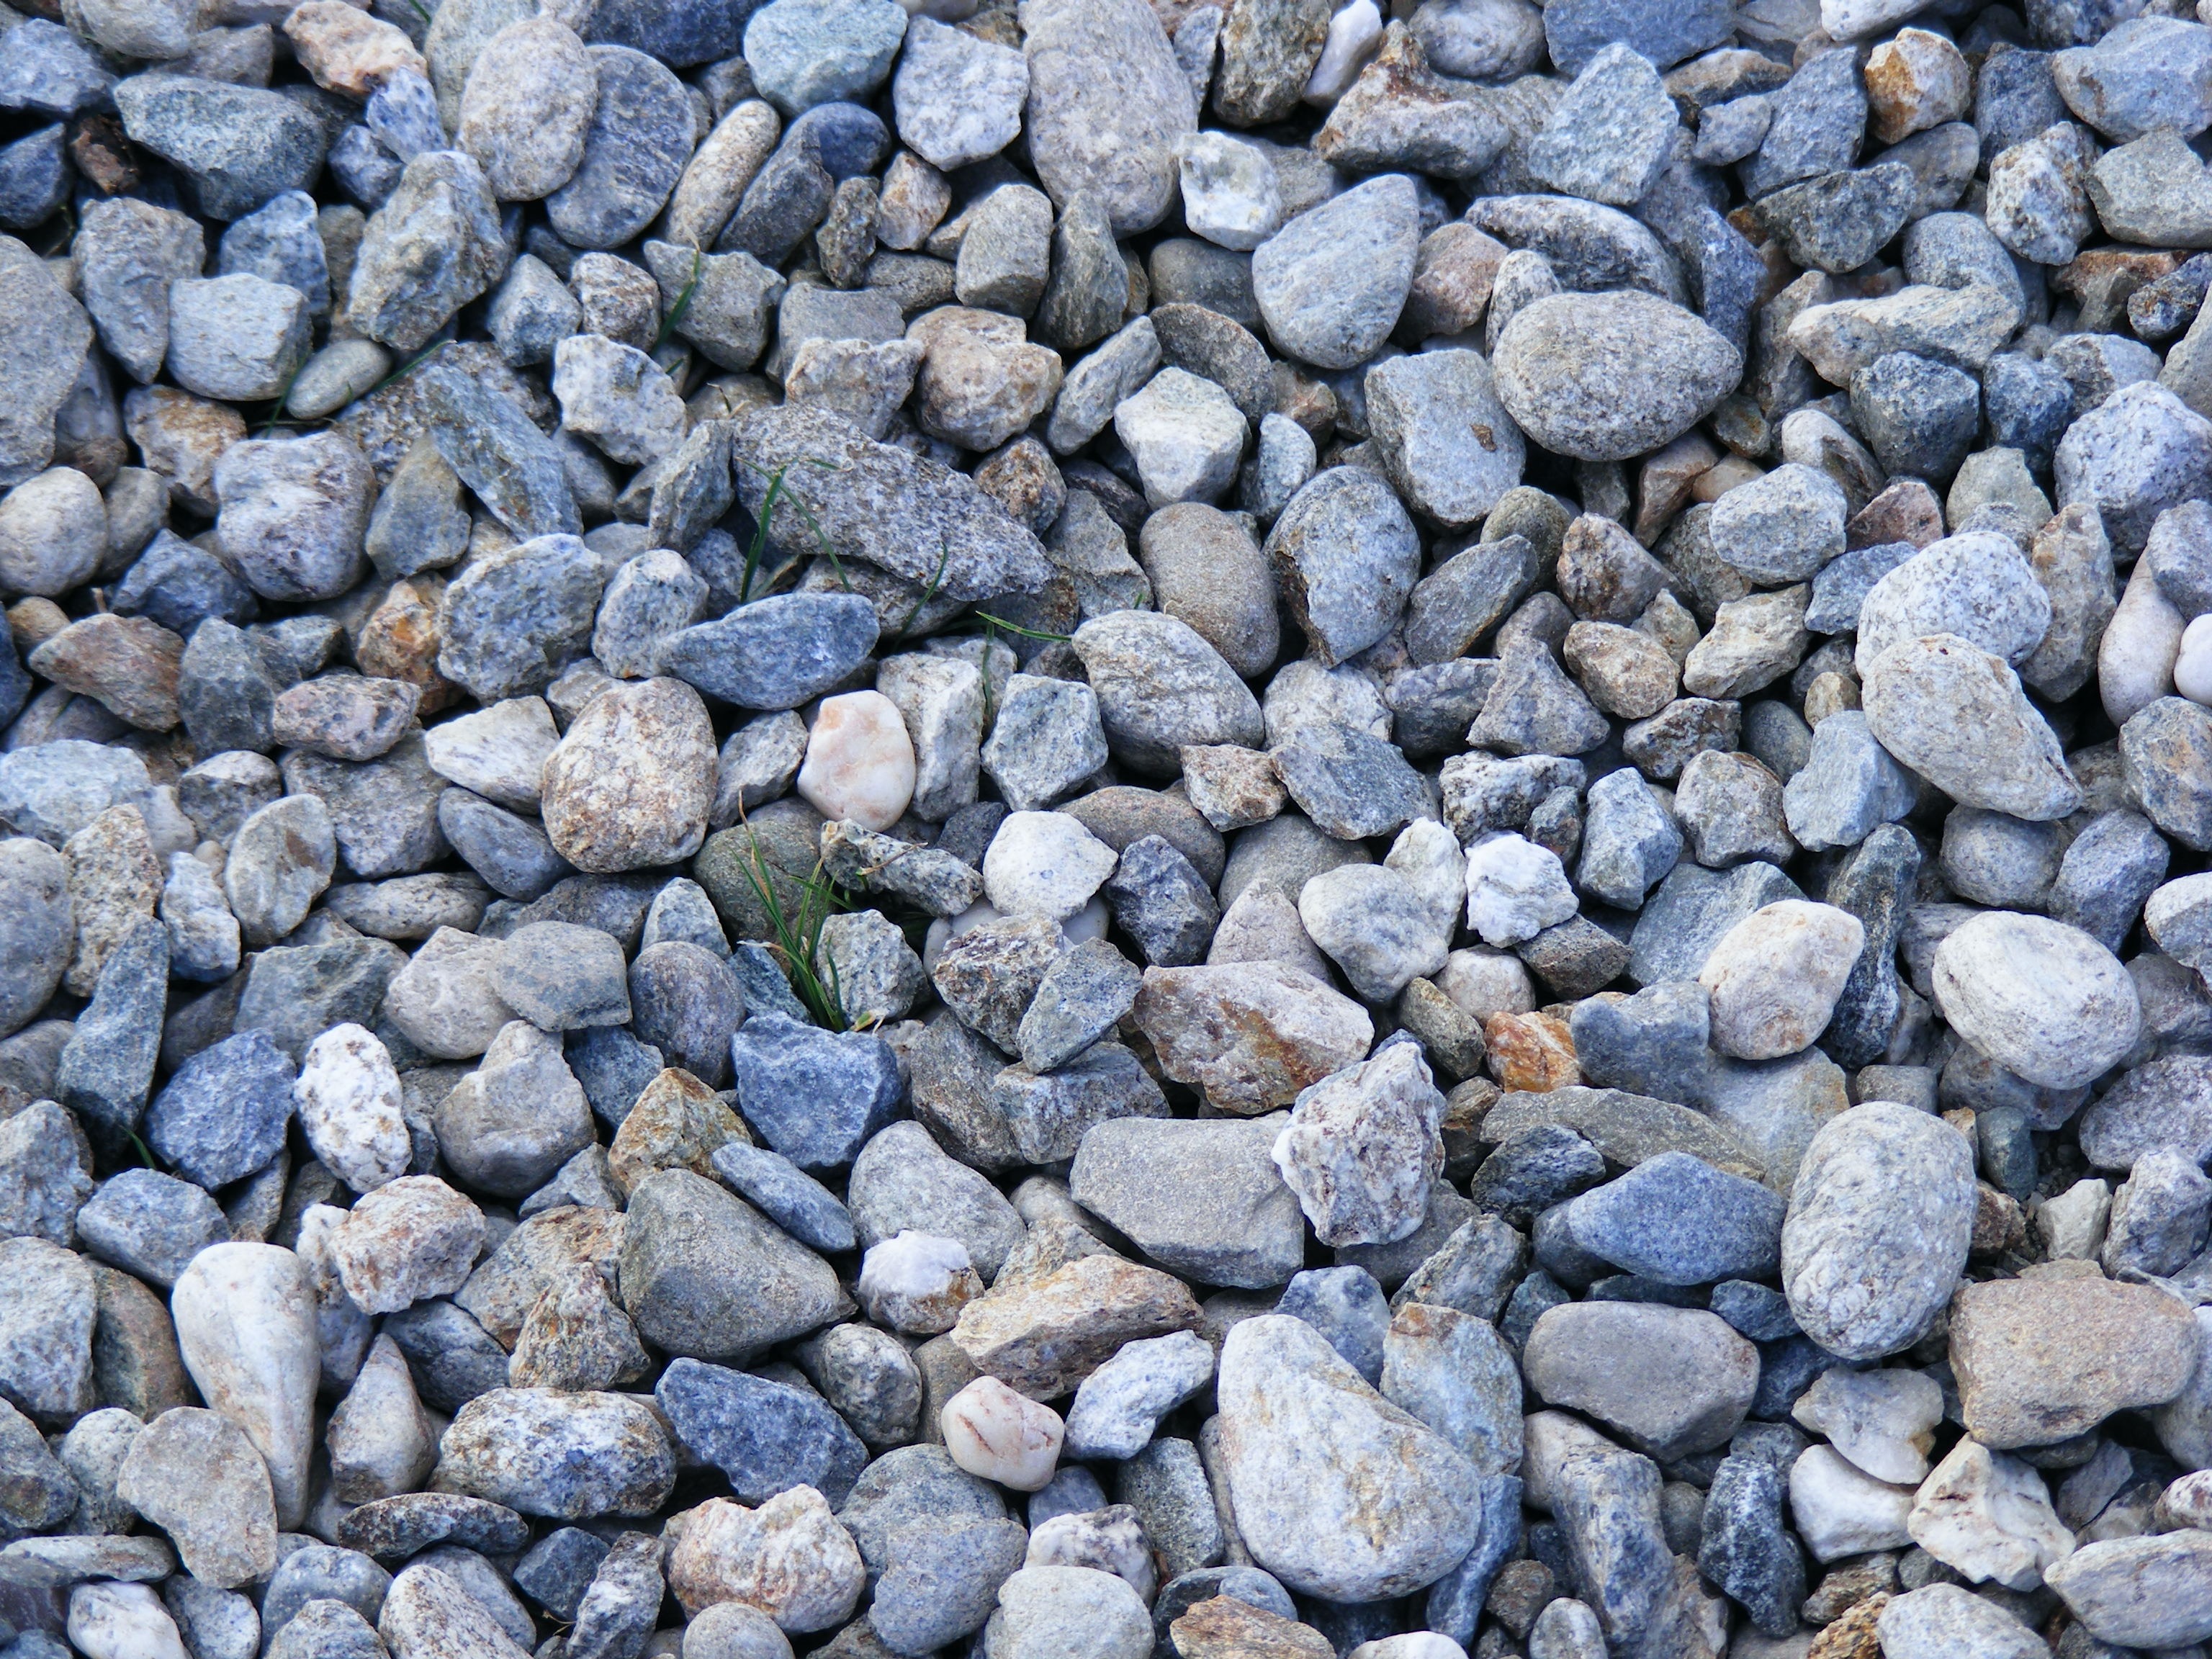
nature, outdoor, rock, ground, texture, cobblestone, sandstone, asphalt, formation, environment, balance, natural, pebble, park, soil, grunge, rough, stone wall, garden, material, eroded, surface, block, stones, rubble, geology, earth, gravel, boulder, limestone, big, hard, granite, heavy, strong, sedimentary, mineral, fill, solid, stream bed